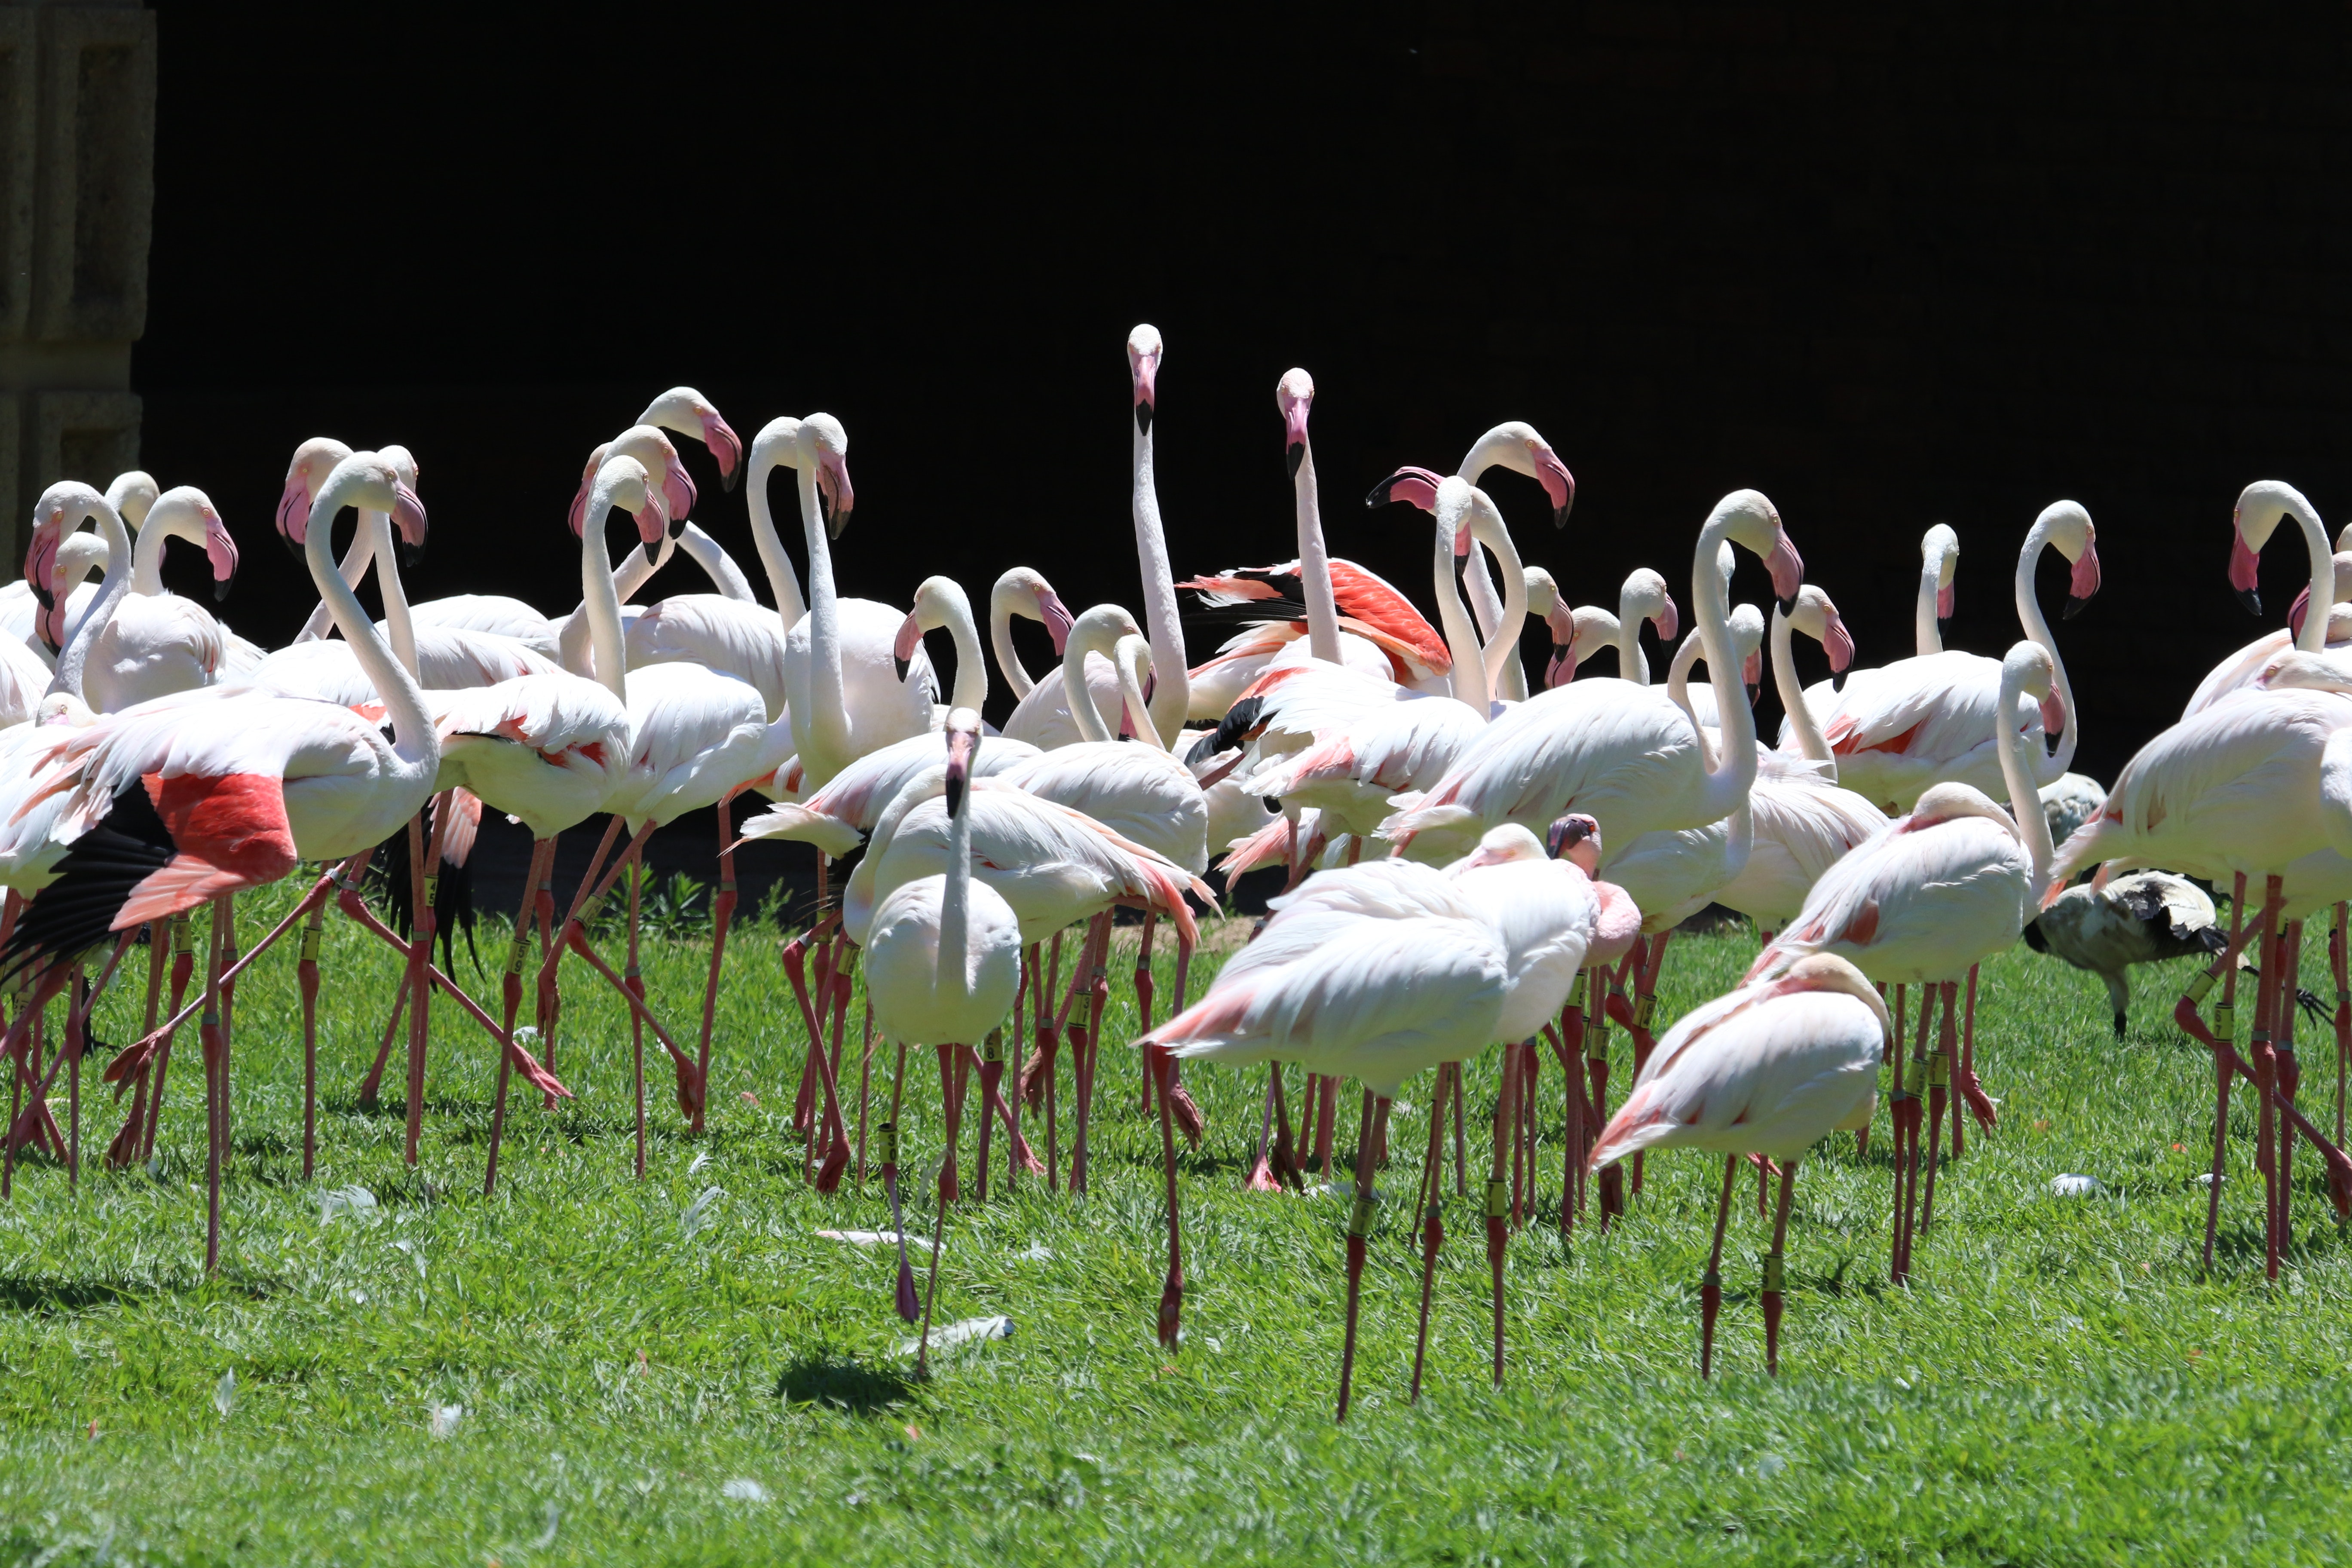
bird, vertebrate, greater flamingo, flamingo, water bird, beak, wildlife, grass family, adaptation, flock, zoo